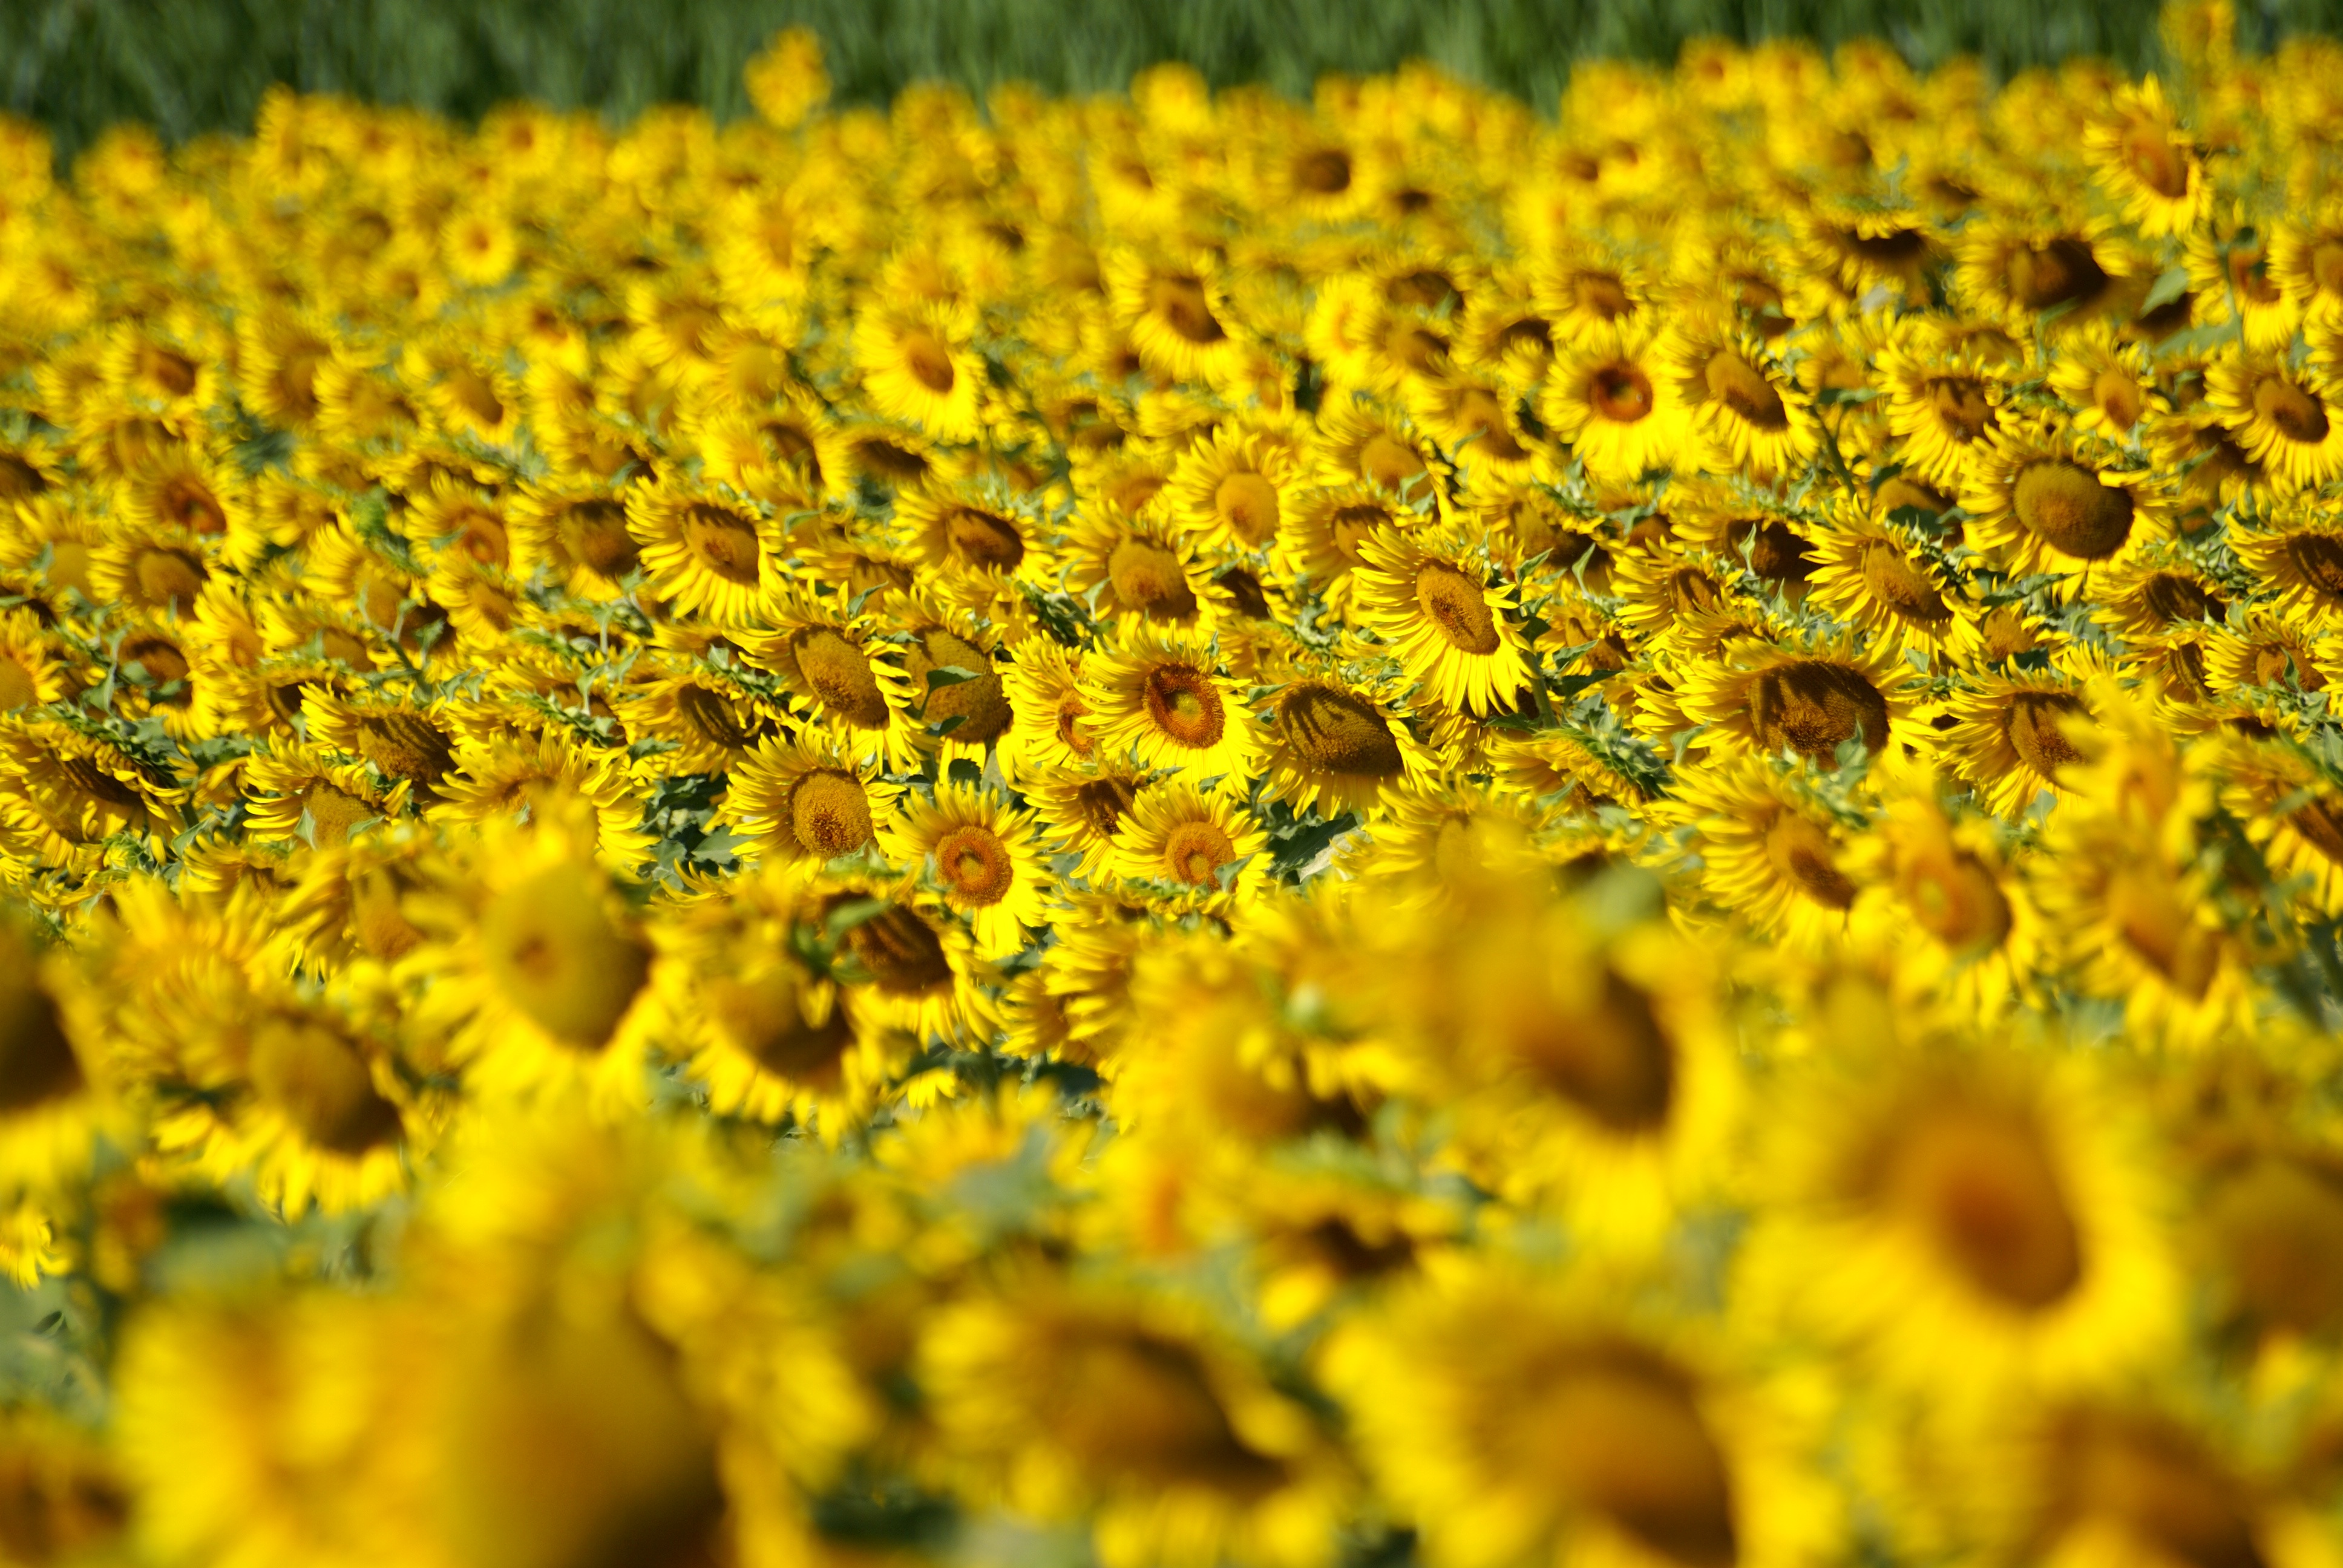
nature, plant, field, meadow, wheat, sunlight, leaf, flower, summer, tuscany, blue, yellow, agriculture, flora, sunflower, wildflower, cultivation, close up, colors, sunflowers, macro photography, flowering plant, daisy family, annual plant, land plant